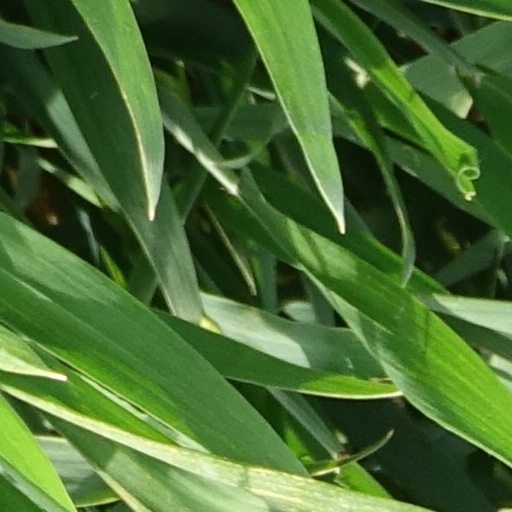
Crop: wheat